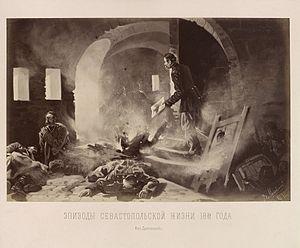
Intérieur de la tour Malakoff durant le second bombardement allié Extrait d'un album de peintures représentant des épisodes du siège de Sébastopol de 1854-1855 et présentées à l'exposition polytechnique de Moscou de 1872
La bataille de Malakoff fut l'affrontement décisif du siège de Sébastopol durant la guerre de Crimée. La victoire française contre les défenseurs russes entraîna la chute de la ville et contribua à hâter la fin du conflit.